Military of the Sasanian Empire

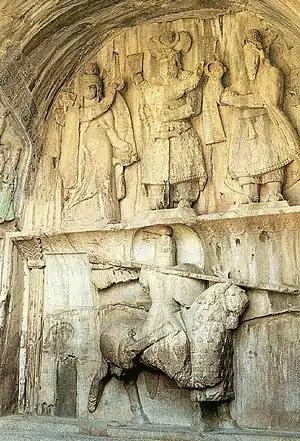
Depiction (bottom) of a Sasanian Clibanarii cavalry equipment in the monumental reliefs at Taq-e Bostan.

This class of nobility was first formed in Parthian times, and was carried over into the Sasanian state, where they were a force to be reckoned with. They accompanied the king in the wars and displayed great courage and discipline. They are clearly the forerunners and founders of the "Knights" of later history. The "Aztan" ("Azadan", آزادان, "freemen") formed a numerous minor aristocracy of lower-ranking administrators, mostly living on their small estates and providing the cavalry backbone of the Sasanian army. Most prestigious among them were the armoured ""Asvaran"" اسوران, who normally decided the outcome of a battle.